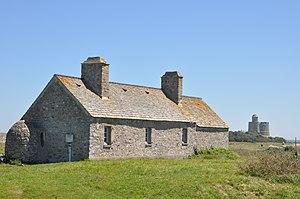
Île de Tatihou, en face de Saint-Vaast-la-Hougue (Manche)
Les forts de la Hougue et de Tatihou sont un ensemble militaire défensif situé sur la commune de Saint-Vaast-la-Hougue, en France. Il s'agit d'un site majeur de Vauban et de ce fait ils sont inscrits depuis le 7 juillet 2008 sur la liste du Patrimoine mondial de l'UNESCO.
L'île Tatihou est une île côtière française au nord-est du Cotentin située dans la rade de Saint-Vaast-la-Hougue, commune à laquelle elle est administrativement rattachée.